Chomutov

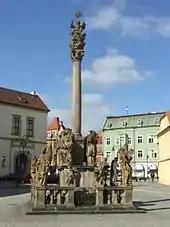
Column of the Holy Trinity

The D7 motorway from Prague to the Czech-german border in Hora Svatého Šebestiána runs through the western part of Chomutov. In Chomutov it crosses with the I/13 road (part of the European route E442) from Karlovy Vary to Liberec.